Bus services in Hong Kong

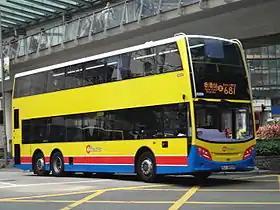
Citybus

Mainly provides service in Kowloon and New Territories, operating about 400 routes with about 3,850 buses. Some of them are cross-harbour routes, either solely operated or jointly operated with Citybus.